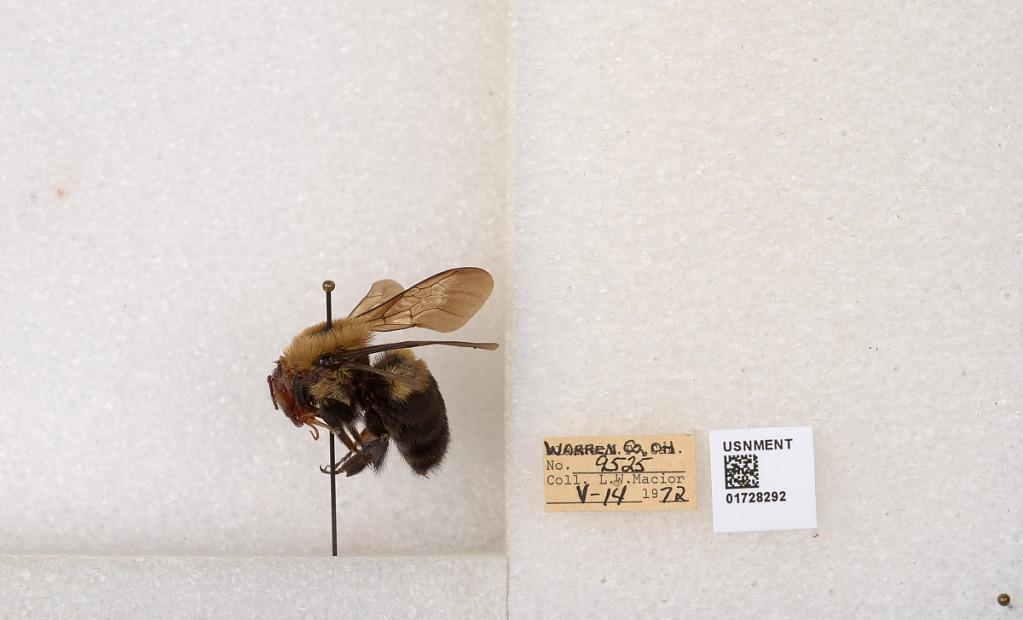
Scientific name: Bombus (Separatobombus) griseocollis (De Geer)
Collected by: L. Macior
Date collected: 1972-5-14
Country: United States
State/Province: Ohio
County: Warren
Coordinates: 39.4276, -84.1668